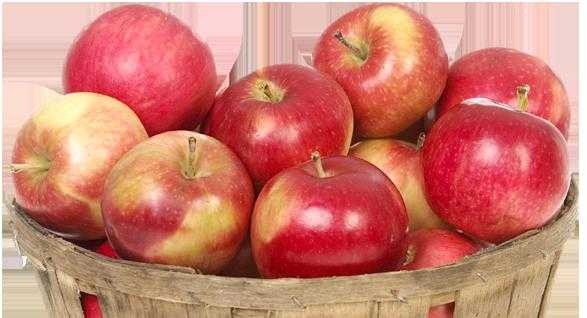
Label: Apple